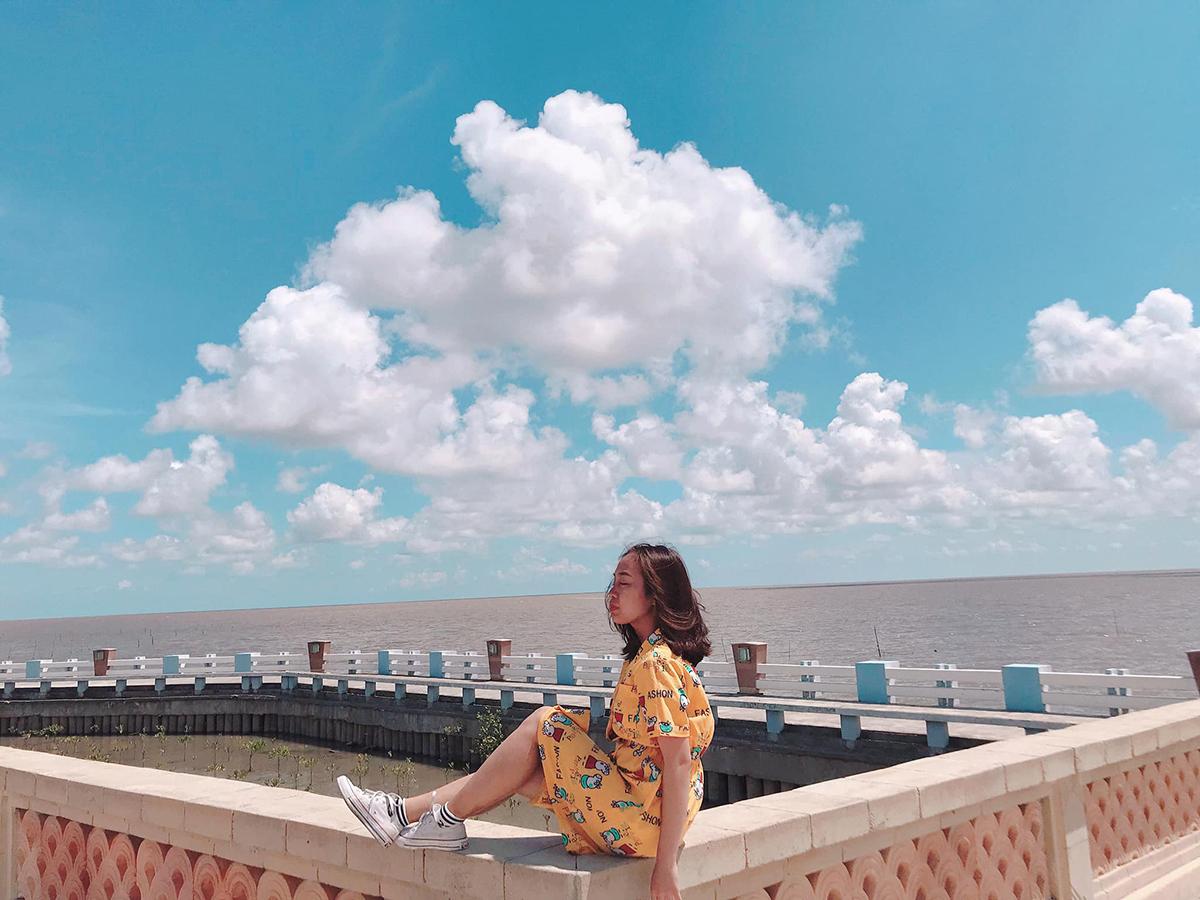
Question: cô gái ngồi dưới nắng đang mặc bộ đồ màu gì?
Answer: cô ấy mặc bộ đồ màu vàng